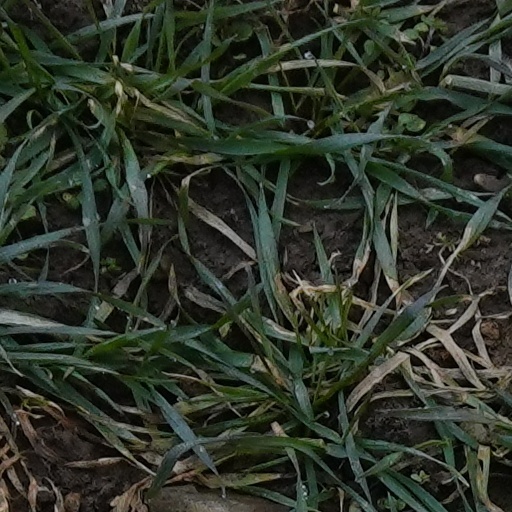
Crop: wheat